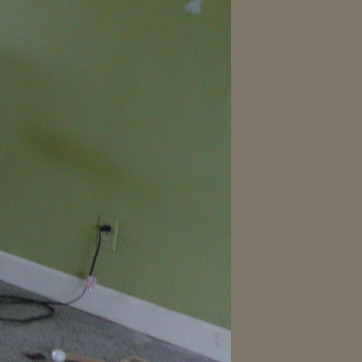
Material: painted